Italian cuisine

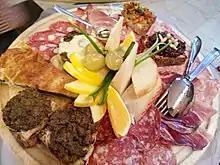
An Italian-style antipasto

Much of the island's cuisine encourages the use of fresh vegetables such as aubergine, peppers, and tomatoes, as well as fish such as tuna, seabream, sea bass, swordfish, and cuttlefish. In Trapani, in the extreme western corner of the island, North African influences are clear in the use of various couscous based dishes, usually combined with fish. Mint is used extensively in cooking unlike the rest of Italy.